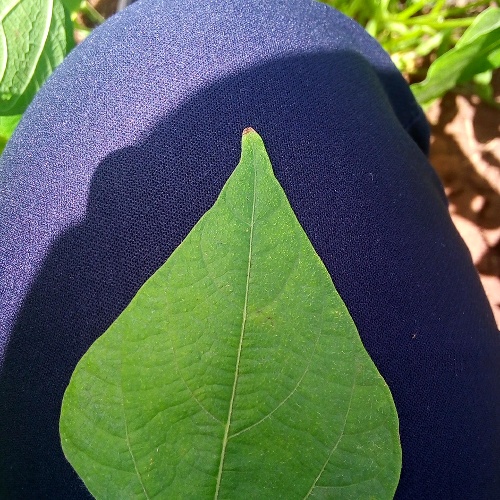
Leaf condition: healthy